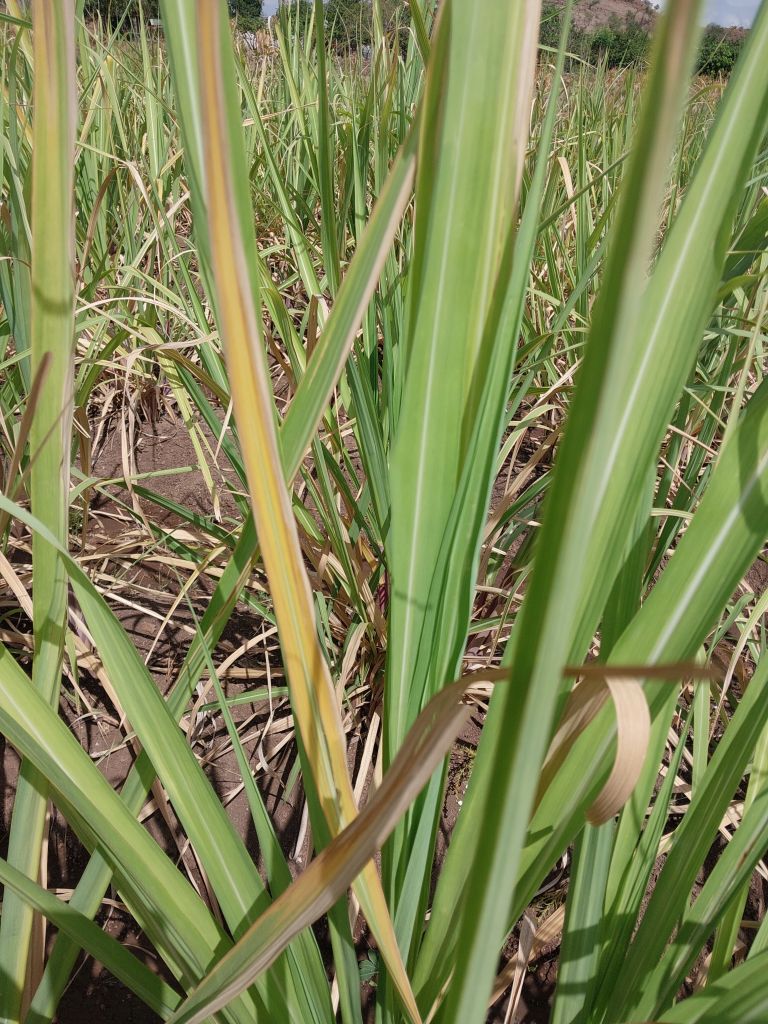
Label: Yellow Leaf